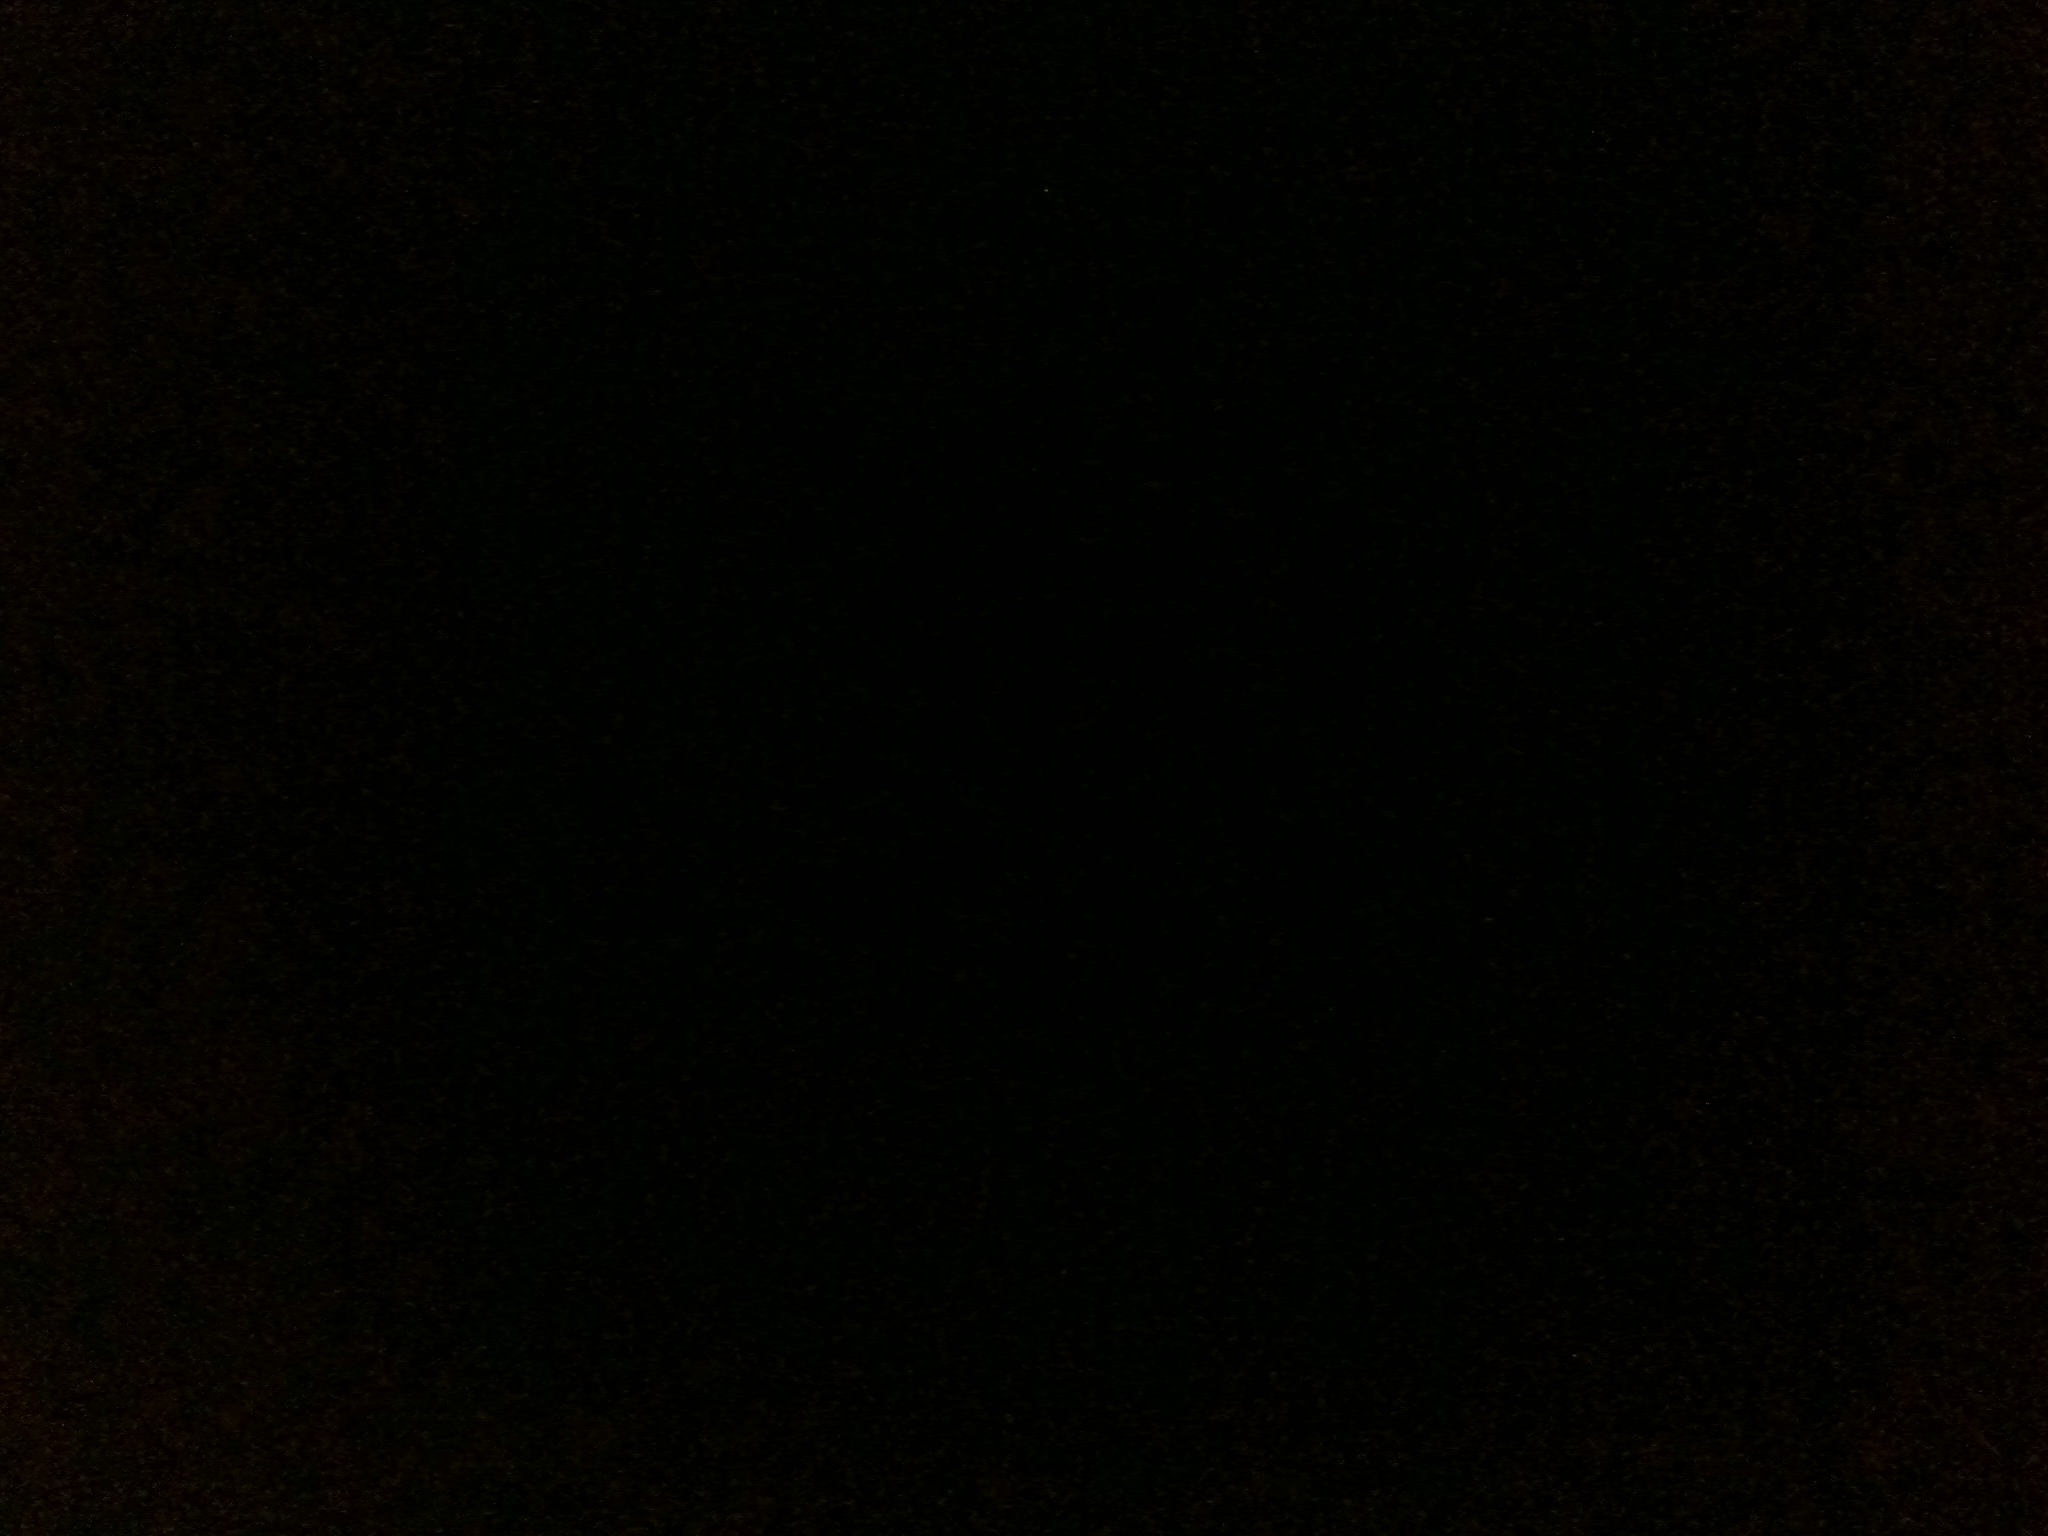Question: Can you tell me what is in this bag or what type of bag this is?
Answer: unanswerable